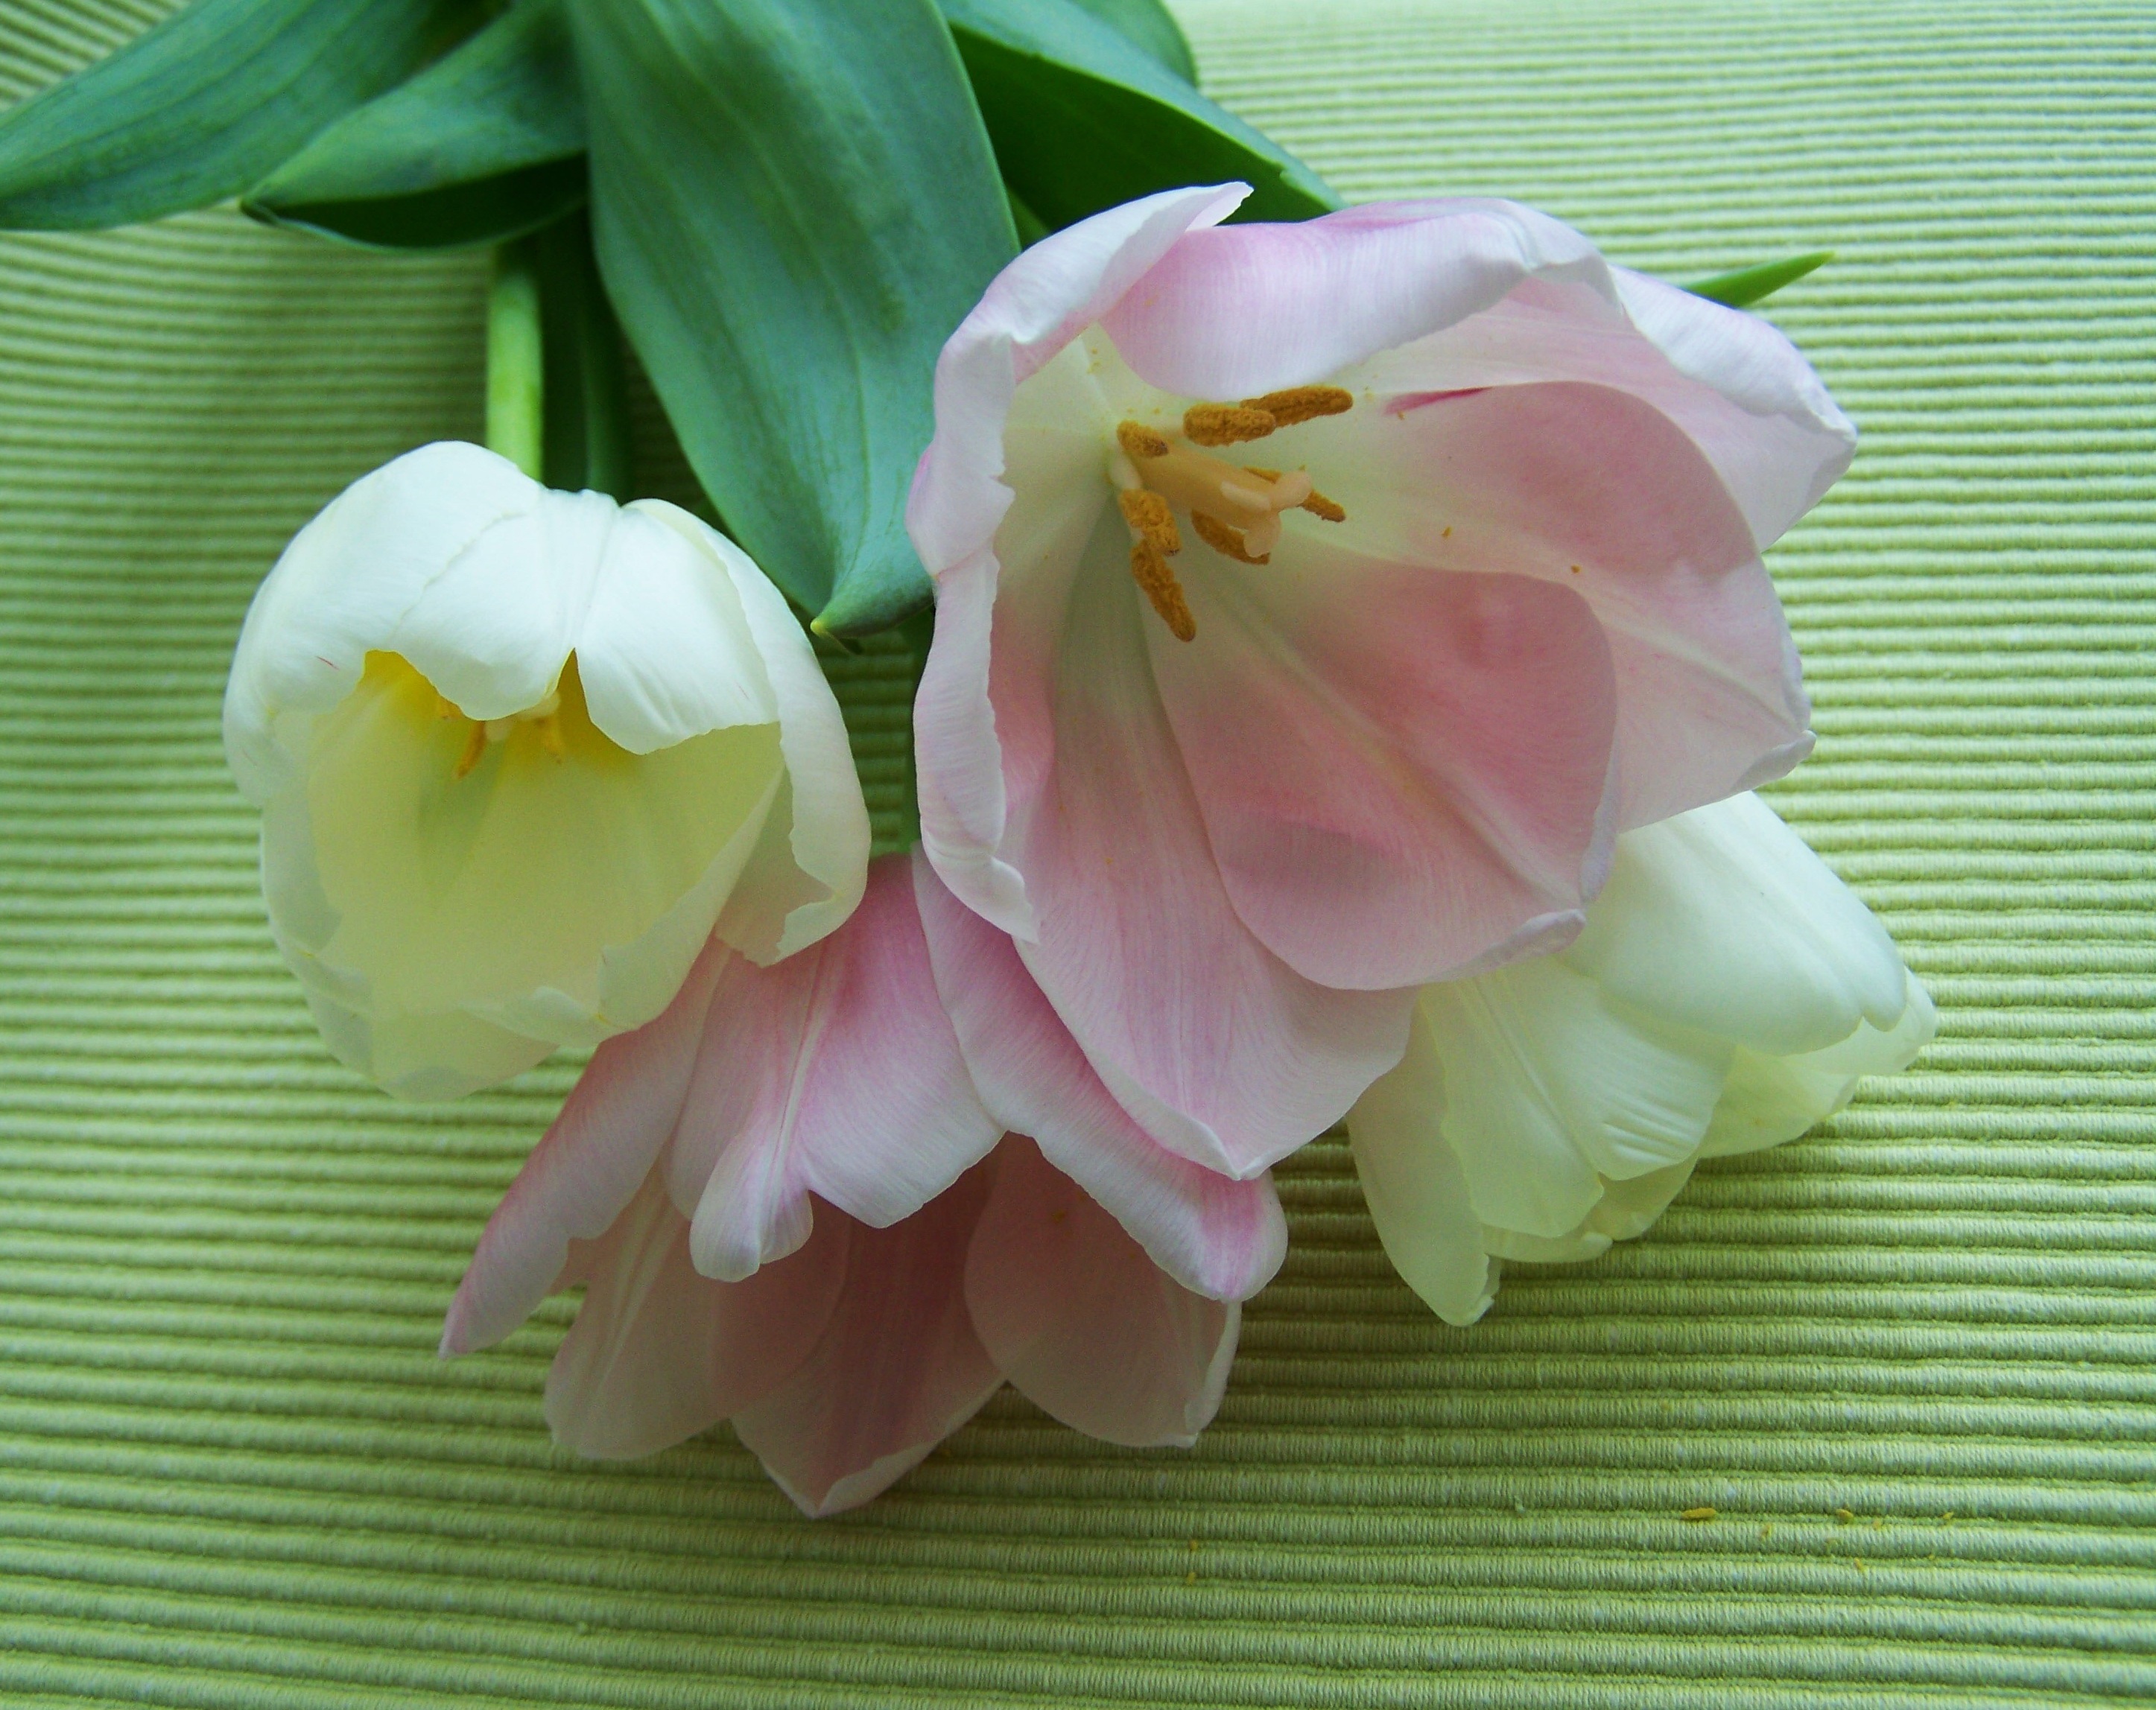
blossom, plant, flower, petal, pink, sacred lotus, aquatic plant, flora, tulip bouquet, lotus, cut flower, flowering plant, pinkish white, land plant, lotus family